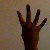
The image shows a hand gesture representing the number 4 in Indian Sign Language.